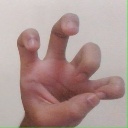
अक्षर: छ